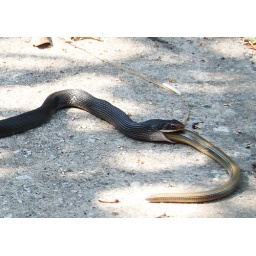
A black racer devouring a glass snake just outside my front door in Satellite Beach, Florida, June 11, 2007.